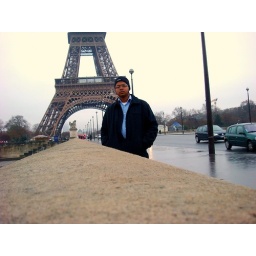
On to one of the bridge over beautiful river SEINE